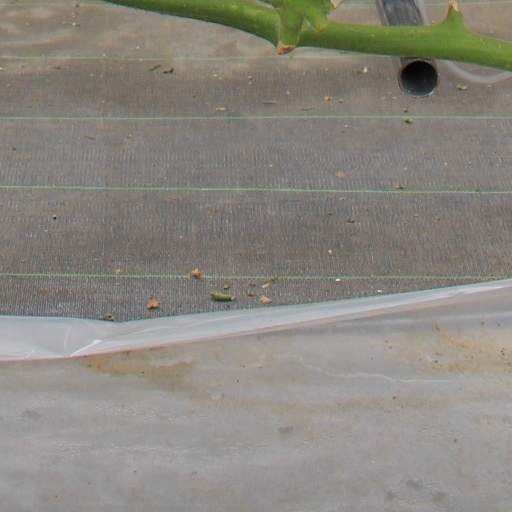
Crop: tomato